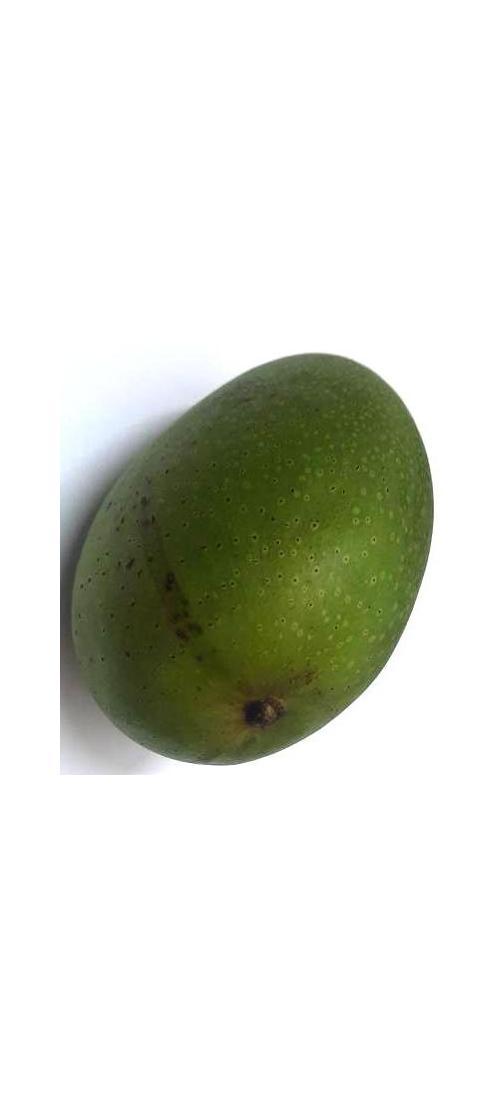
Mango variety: Ashshina Zhinuk